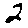
Label: 2